Burwood Plaza

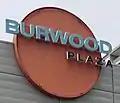
Outdoor signage above the main entrance.

Burwood Plaza opened in 1978 as a competitor to the neighbouring Westfield Burwood shopping centre and was originally anchored by a Waltons department store. The location of the centre was strategic as it was close to Burwood train station, and the centre was designed to be a supplies stop for pedestrians boarding the trains. In the early 1990s, a Franklins Big Fresh replaced the anchor tenant space where the Waltons department store was previously located. This would leave Burwood Plaza without a proper department store. Franklins Big Fresh would soon close in 2001 and was replaced with a Woolworths supermarket, which became the new anchor tenant.